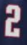
Number: 2